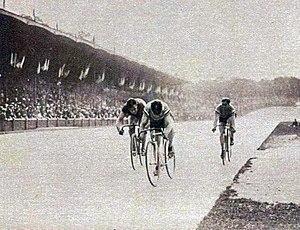
Lucien Michard, champion olympique de vitesse individuelle en 1924.
Lucien Michard est un coureur cycliste français des années 1920-1930, spécialiste des épreuves sur piste.